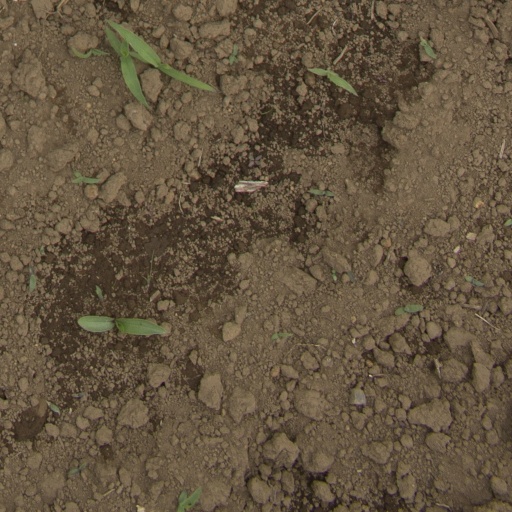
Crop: Jerusalem artichoke